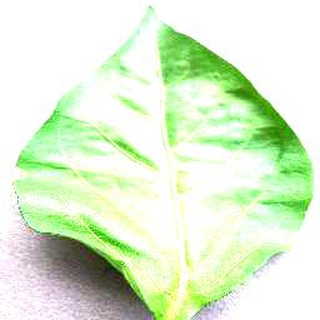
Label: healthy_bell_pepper